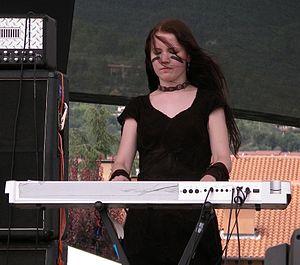
Meiju Enho, née en 1981 en Finlande, était la claviériste du groupe finlandais de Viking metal/Folk metal Ensiferum. Meiju a rejoint le groupe en 2001 à la suite de l'enregistrement de l'album Ensiferum et a joué dans tous les albums du groupe jusqu'à son départ après l'été 2007. Elle a été remplacée par Emmi Silvennoinen peu après.
Cet article est une liste de claviéristes de heavy metal, classés par ordre alphabétique. La première colonne comporte le nom des claviéristes tandis que la seconde liste leur pays d'origine.